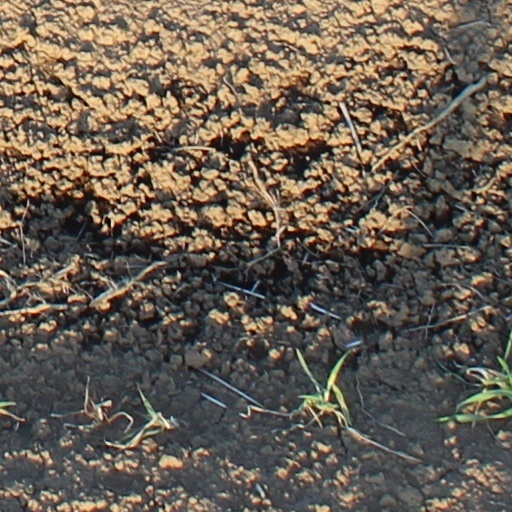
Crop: wheat